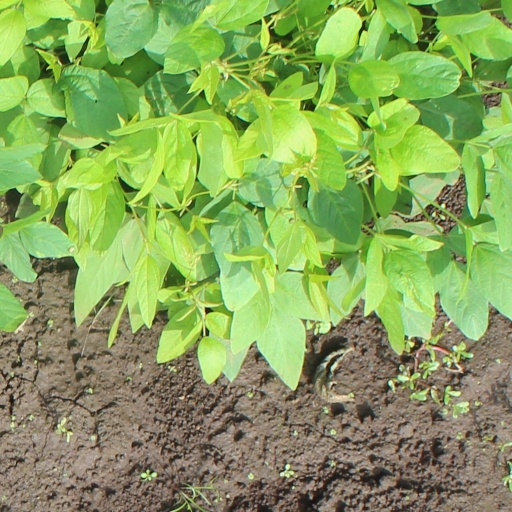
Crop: soybean